NORAD

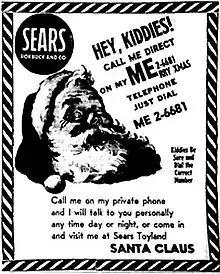
A 1955 Sears ad with the misprinted telephone number that led to the NORAD Tracks Santa Program. NORAD Tracks Santa follows Santa Claus' Christmas Eve journey around the world. The service has expanded to various internet platforms and can be accessed seasonally by phone at: 1-877-HI-NORAD (multilingual)

The NORAD command center located under Cheyenne Mountain, Colorado is a setting of the 1983 film "WarGames" and the television series "Jeremiah" and "Stargate SG-1". In the 2014 film "Interstellar", NORAD dissolves and its headquarters is converted for NASA. The 1970 movie, is largely based on NORAD.